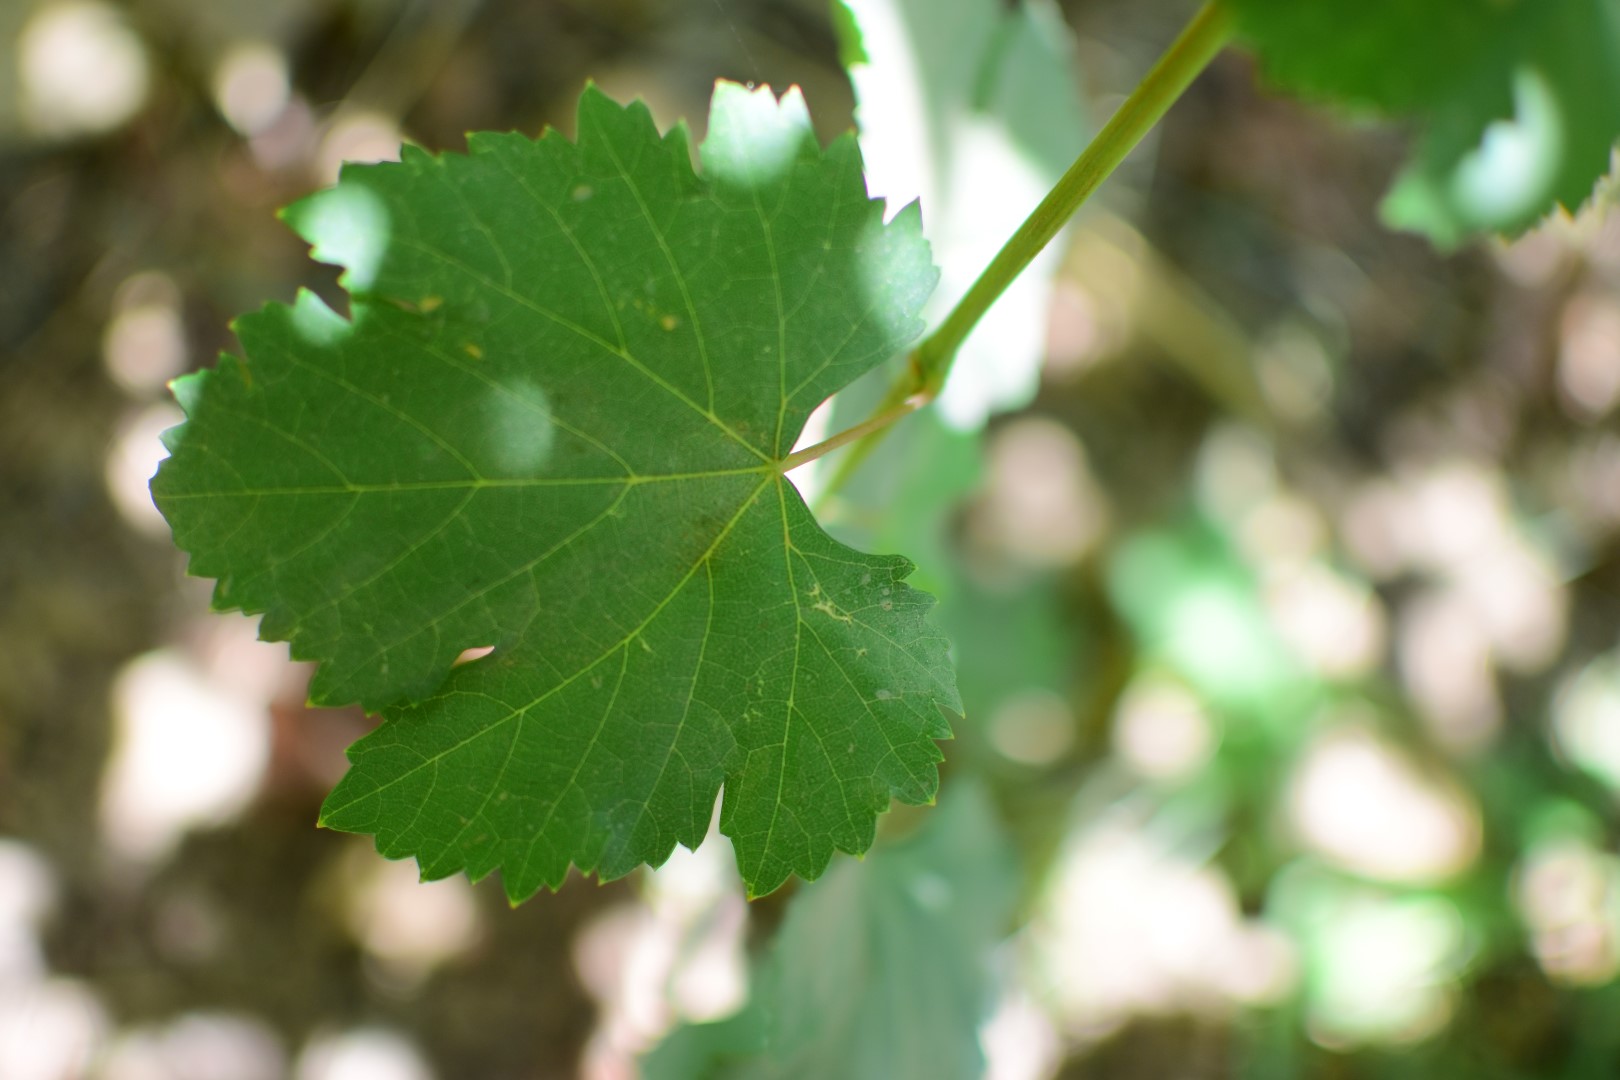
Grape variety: Frinsi